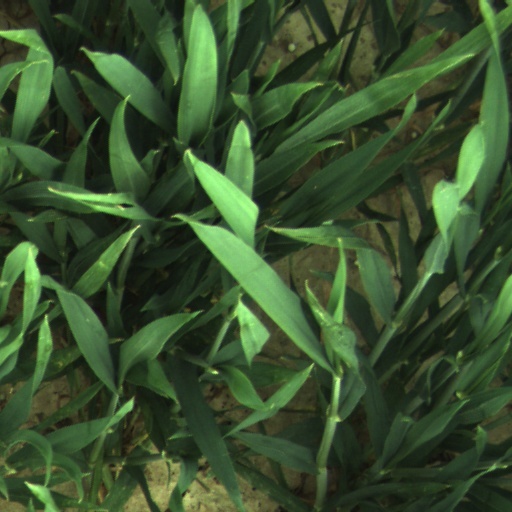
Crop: wheat